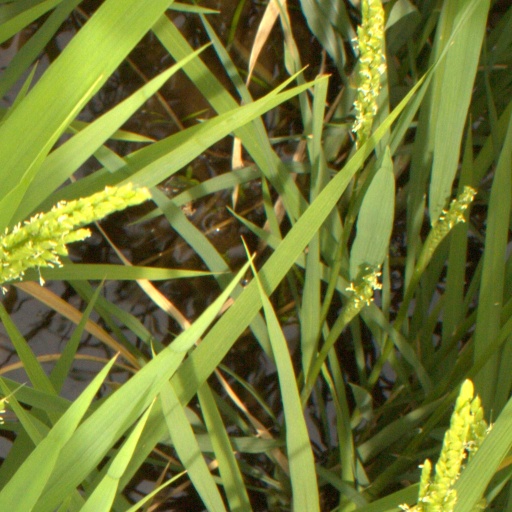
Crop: rice